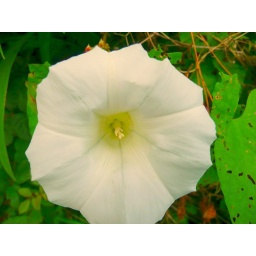
A white flower taken on my Holiday in Cornwall.